Hans Wolff (aviator)

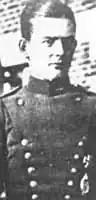

Leutnant Hanns Joachim Wolff was a World War I German flying ace credited with ten aerial victories.